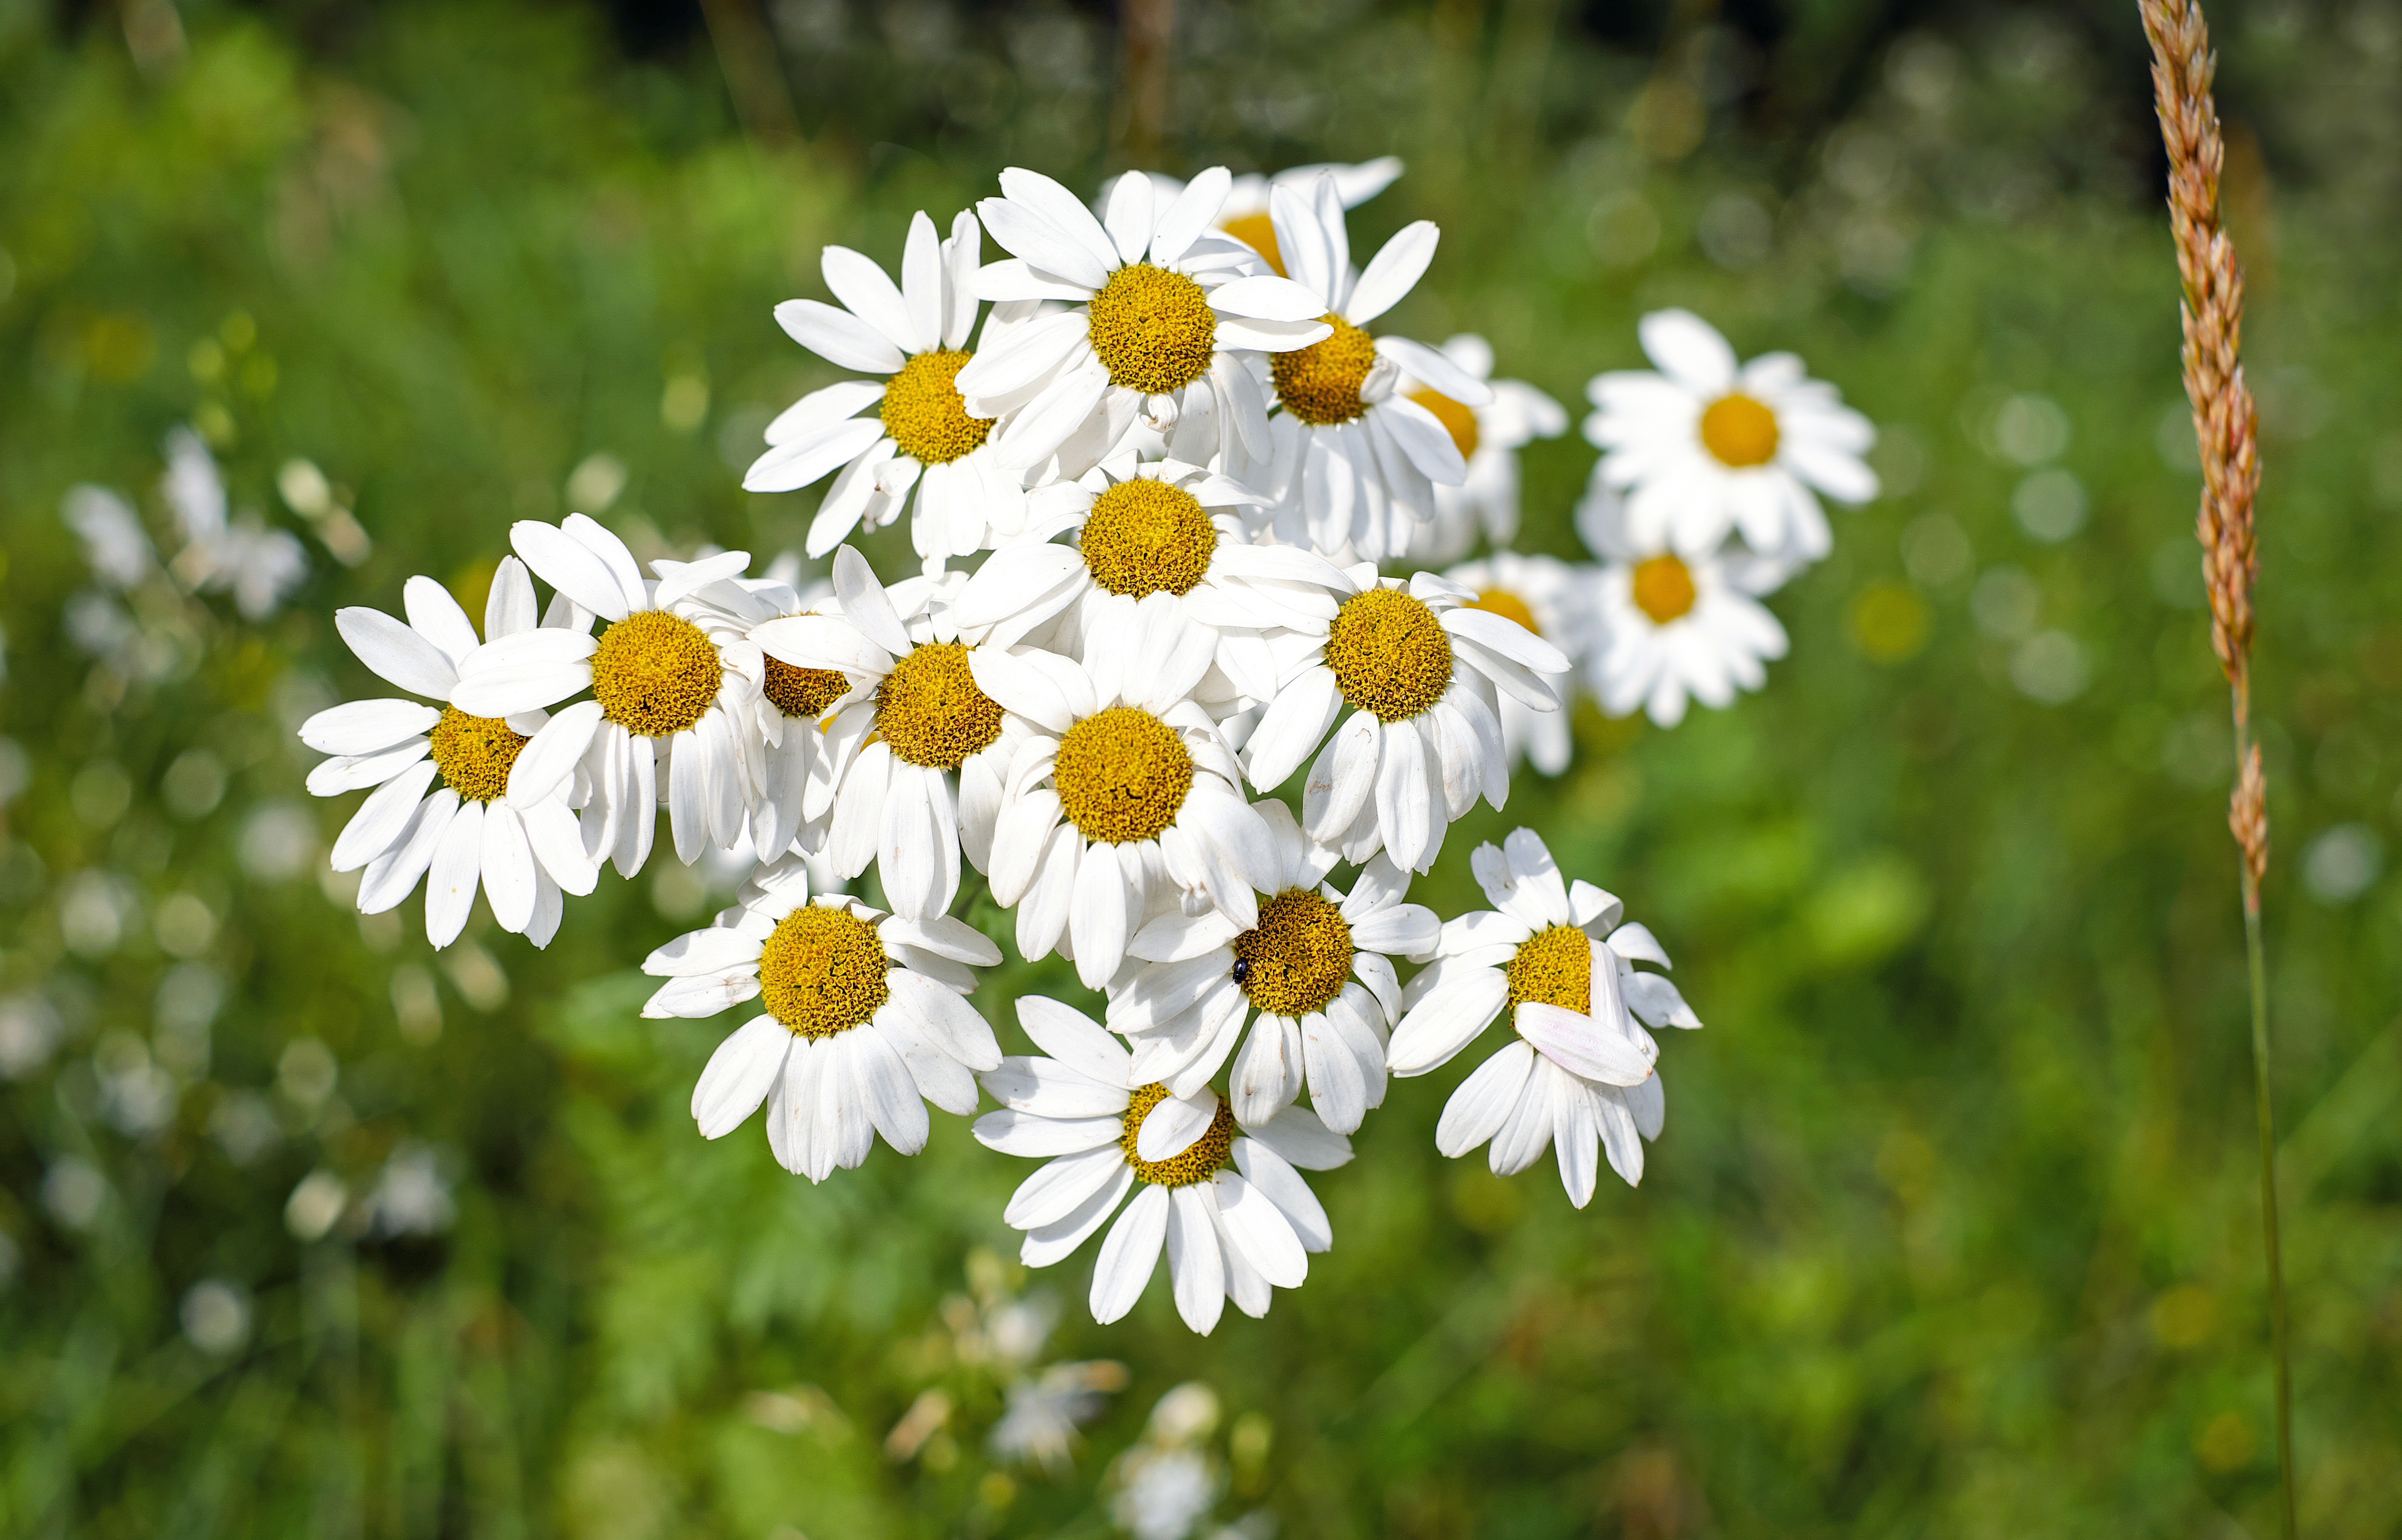
nature, grass, blossom, blur, growth, plant, field, meadow, flower, petal, bloom, summer, daisy, herb, color, botany, blooming, yellow, garden, hayfield, flora, season, wild flower, wildflower, flowers, close up, outdoors, sunny, petals, bright, beautiful, delicate, chamomile, macro photography, flowering plant, daisy family, oxeye daisy, land plant, chamaemelum nobile, marguerite daisy, tanacetum parthenium, garden cosmos